Old Washington County Courthouse (Oklahoma)

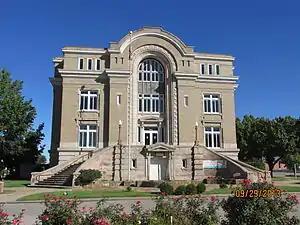

The Old Washington County Courthouse in Oklahoma is a reinforced concrete building that was built in 1913. It was designed by P.H. Weathers in Second Renaissance Revival style. It was listed on the National Register of Historic Places in 1981.